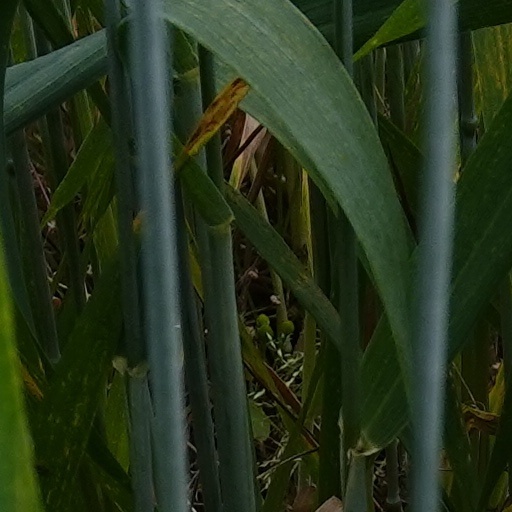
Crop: wheat